Mexico–South Africa relations

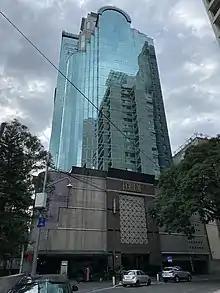
Building hosting the Embassy of South Africa in Mexico City

After the Second Boer War, in 1903 approximately 37 Afrikaner families migrated to the Mexican Northern State of Chihuahua, with one of them being Ben Viljoen where he lived at Hacienda Humboldt for a time. Viljoen would later fight alongside Mexican President Francisco I. Madero during the Mexican Revolution.